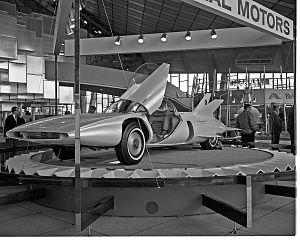
Les General Motors Firebird sont quatre prototypes de véhicules de General Motors, trois présentés aux salons de l'auto Motorama de 1953, 1956 et 1959, le dernier à la Foire de New York en 1964.